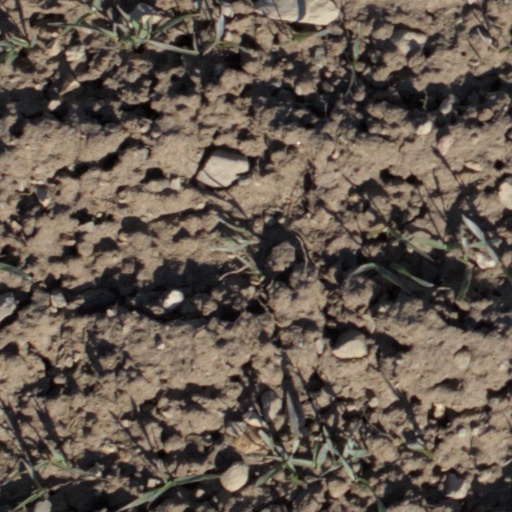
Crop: wheat